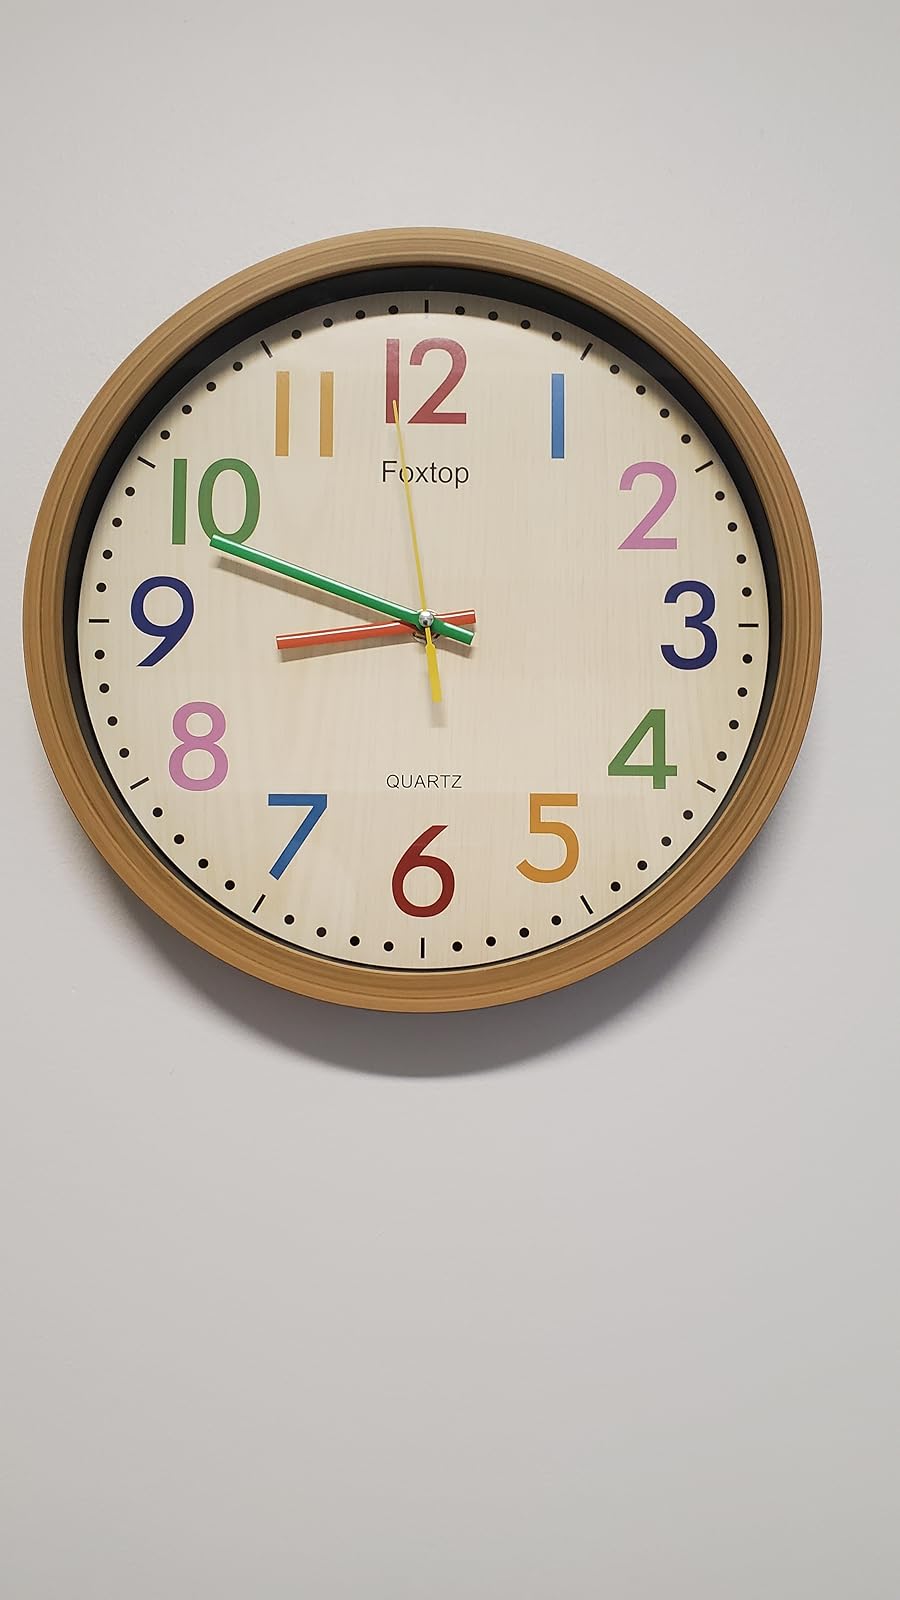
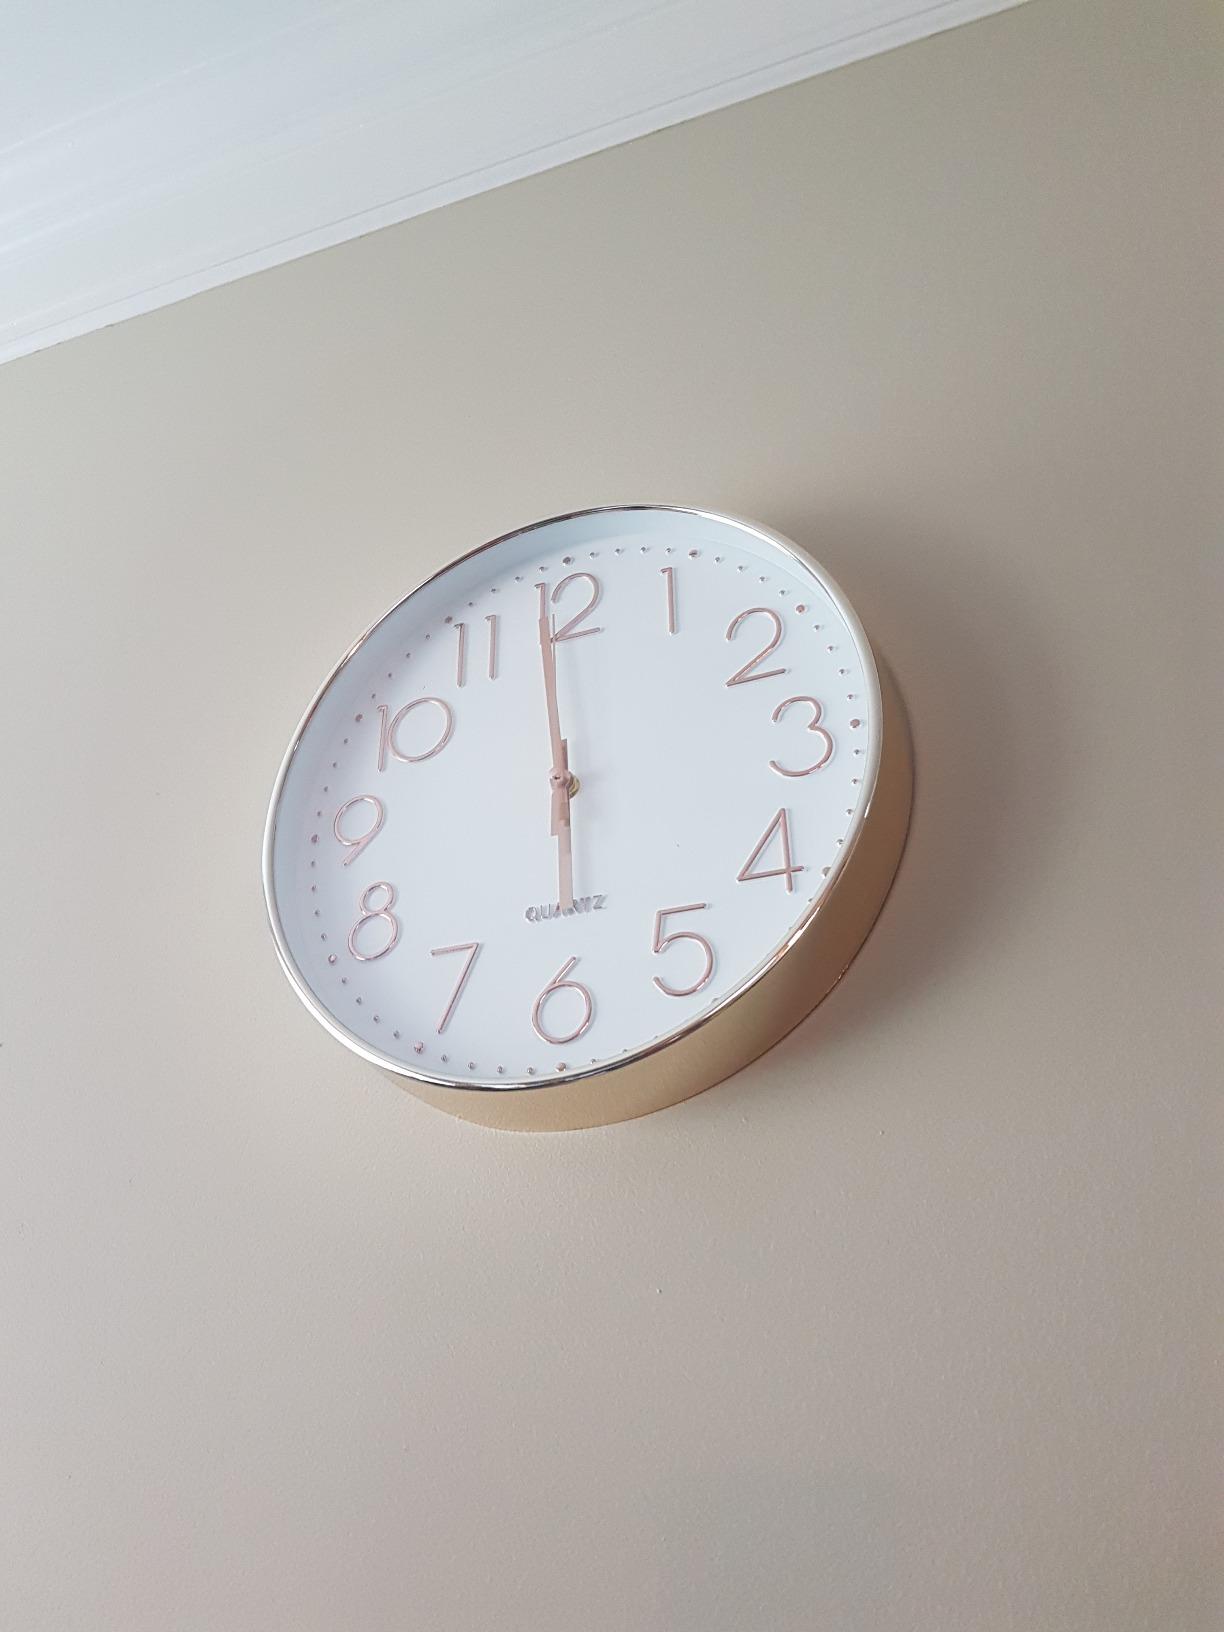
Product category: clock
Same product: no